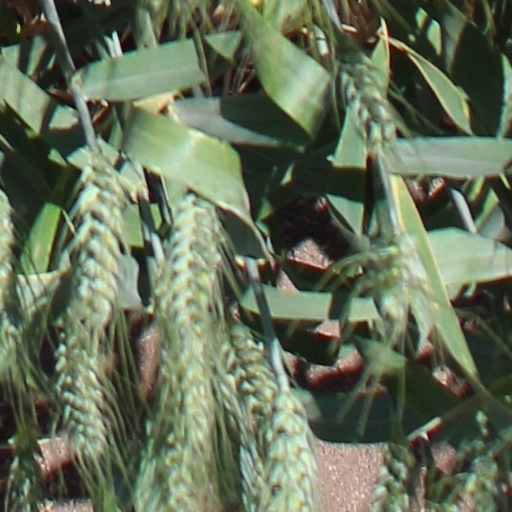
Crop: wheat